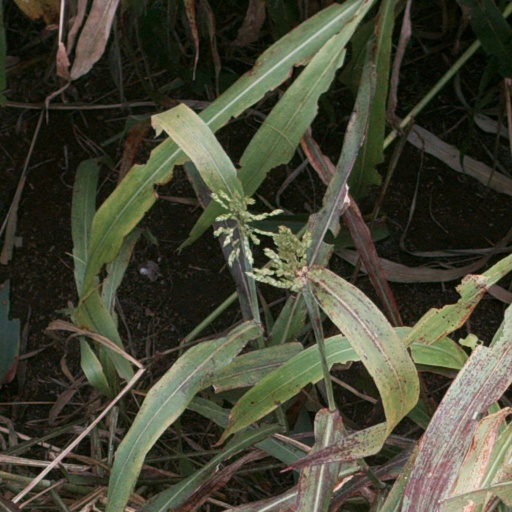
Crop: sorghum